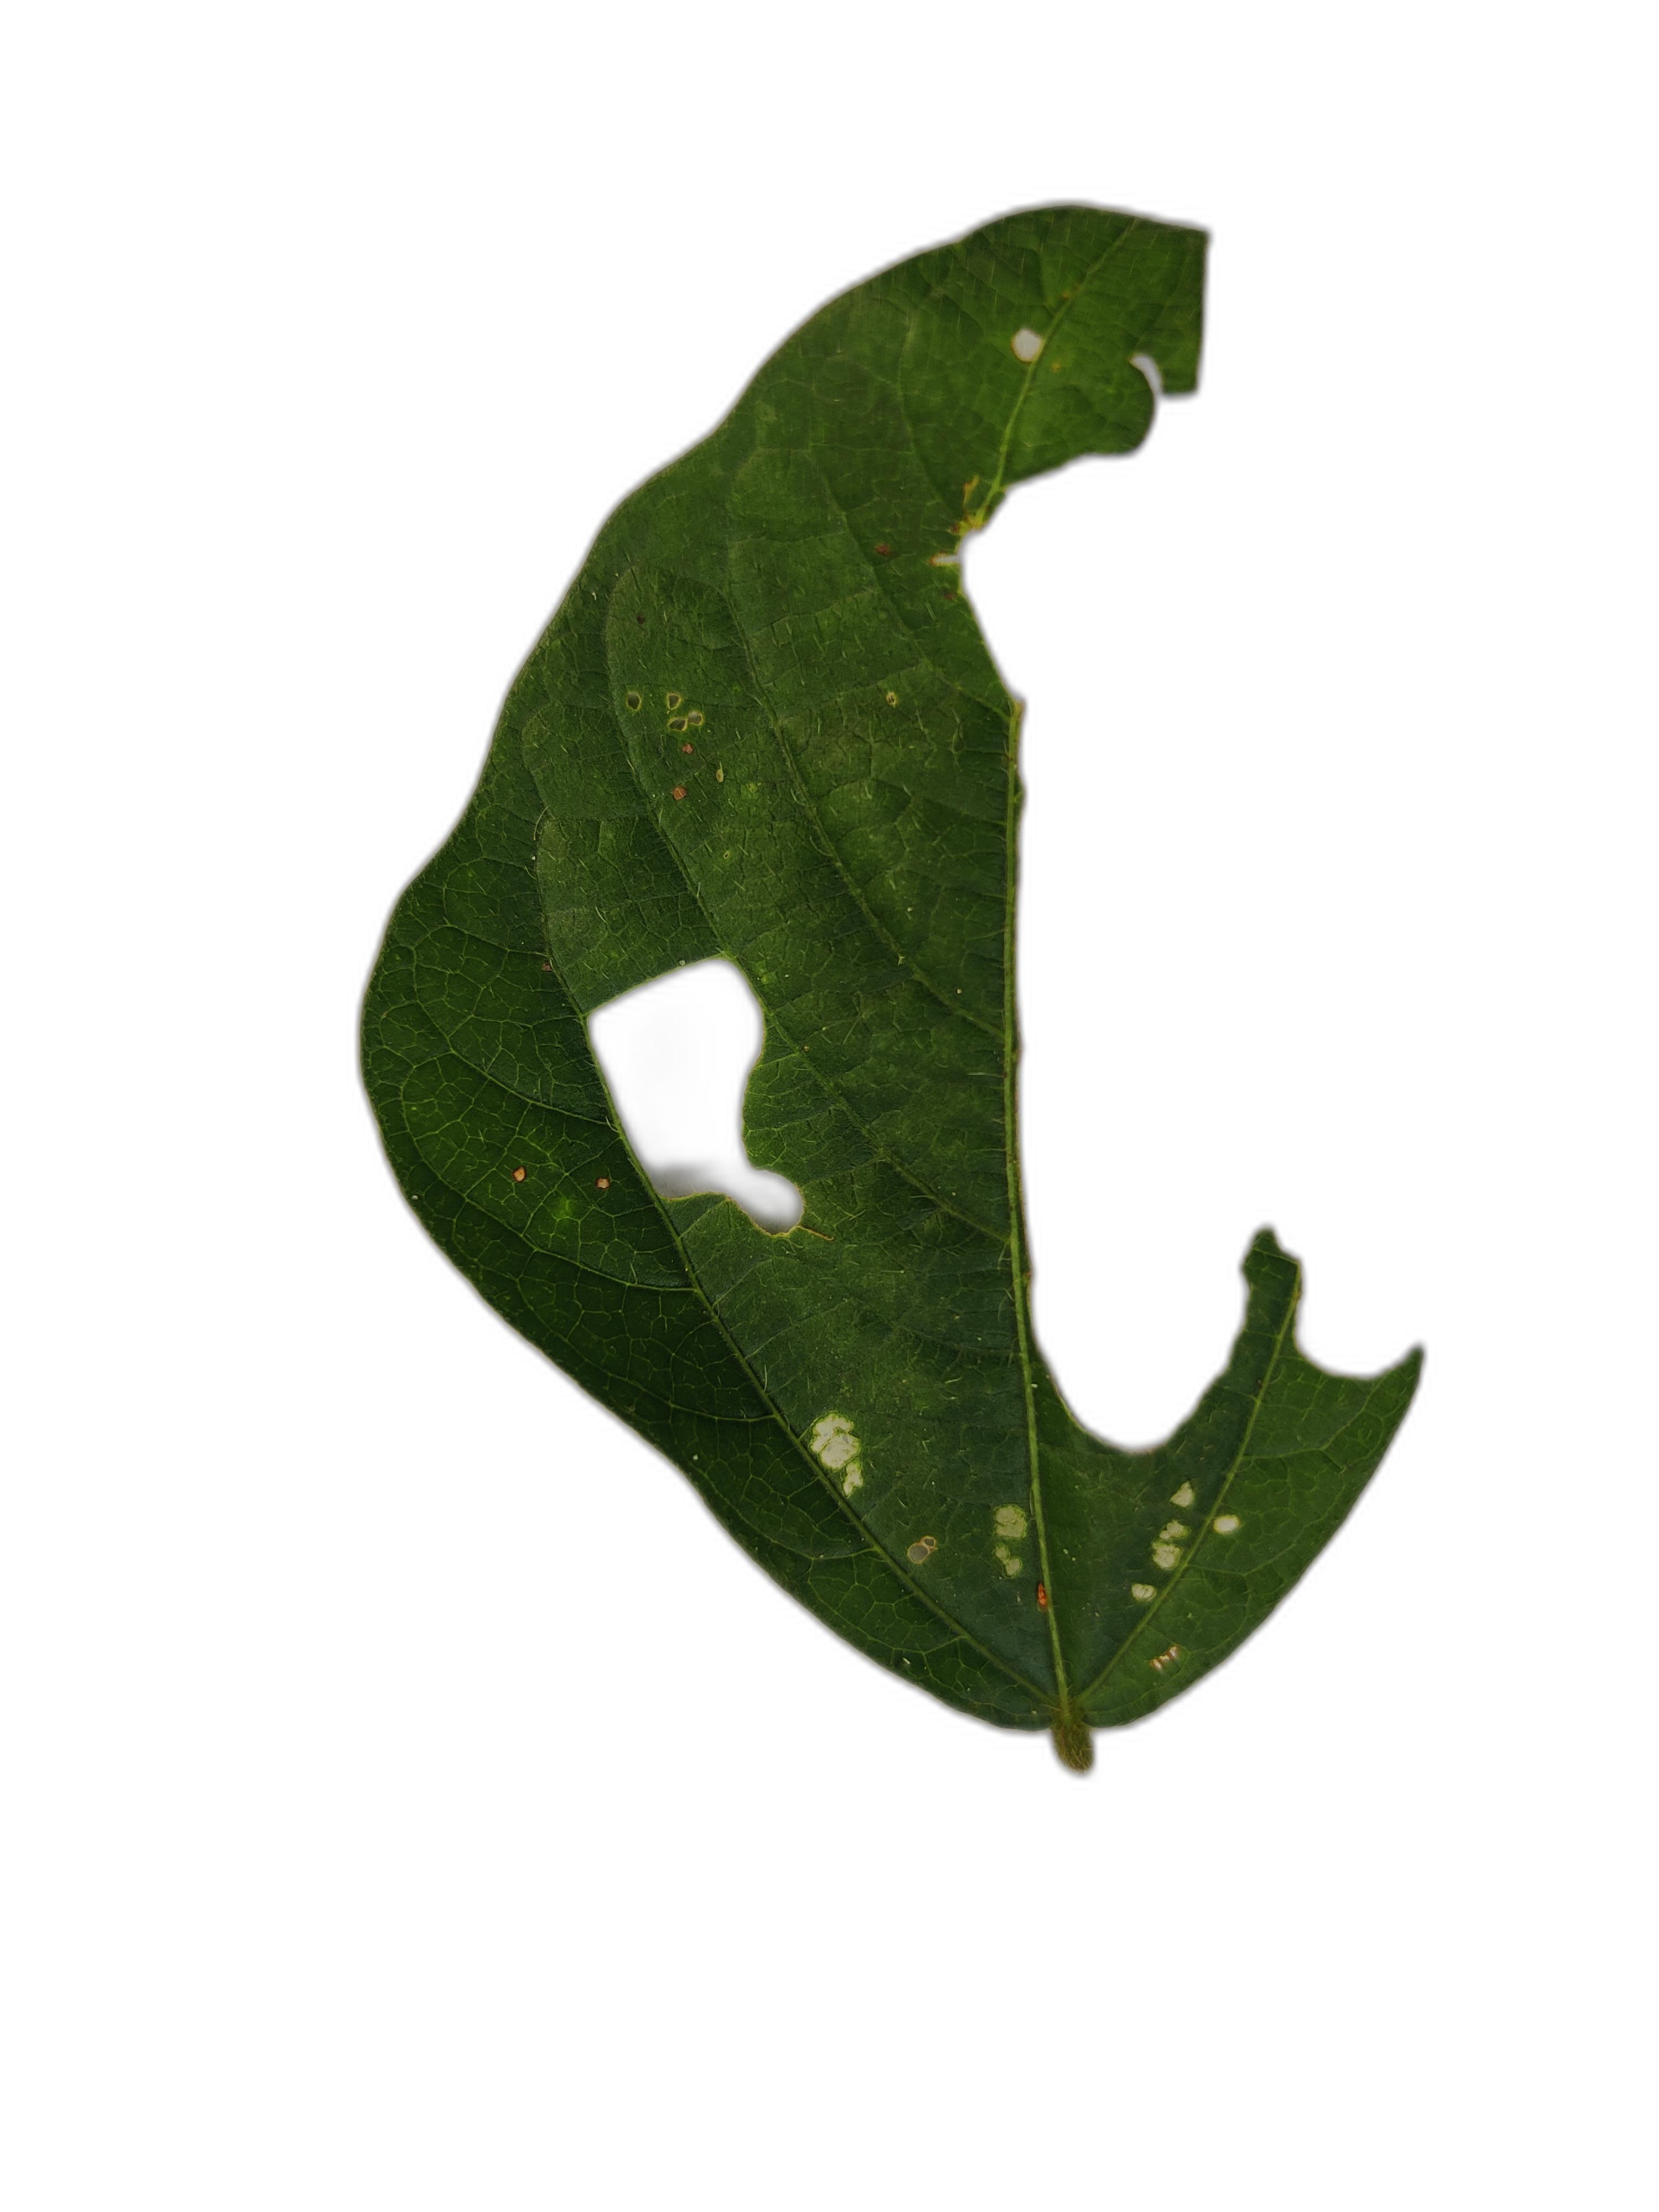
Label: Cercospora leaf spot